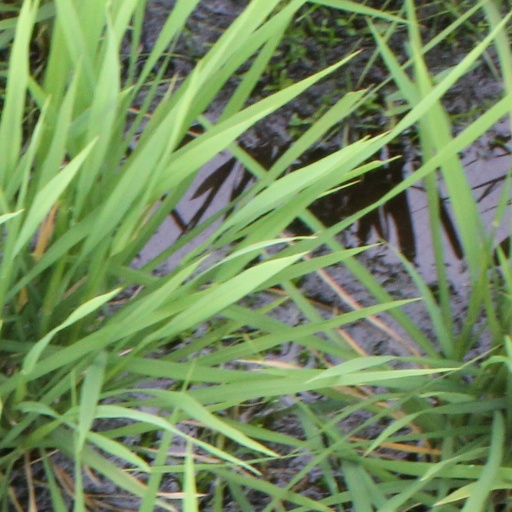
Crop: rice